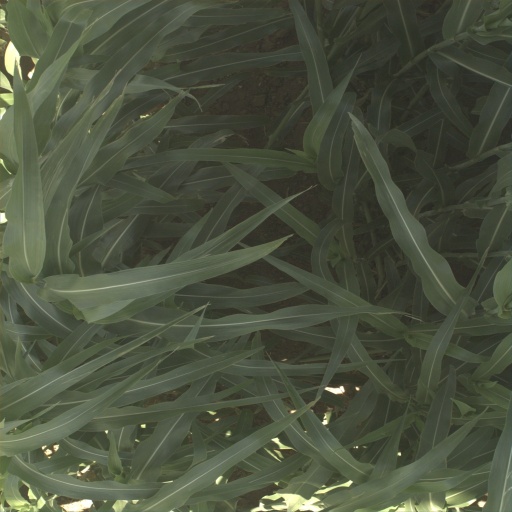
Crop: sorghum